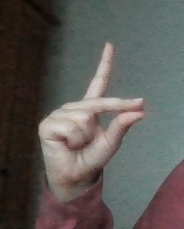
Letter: ta